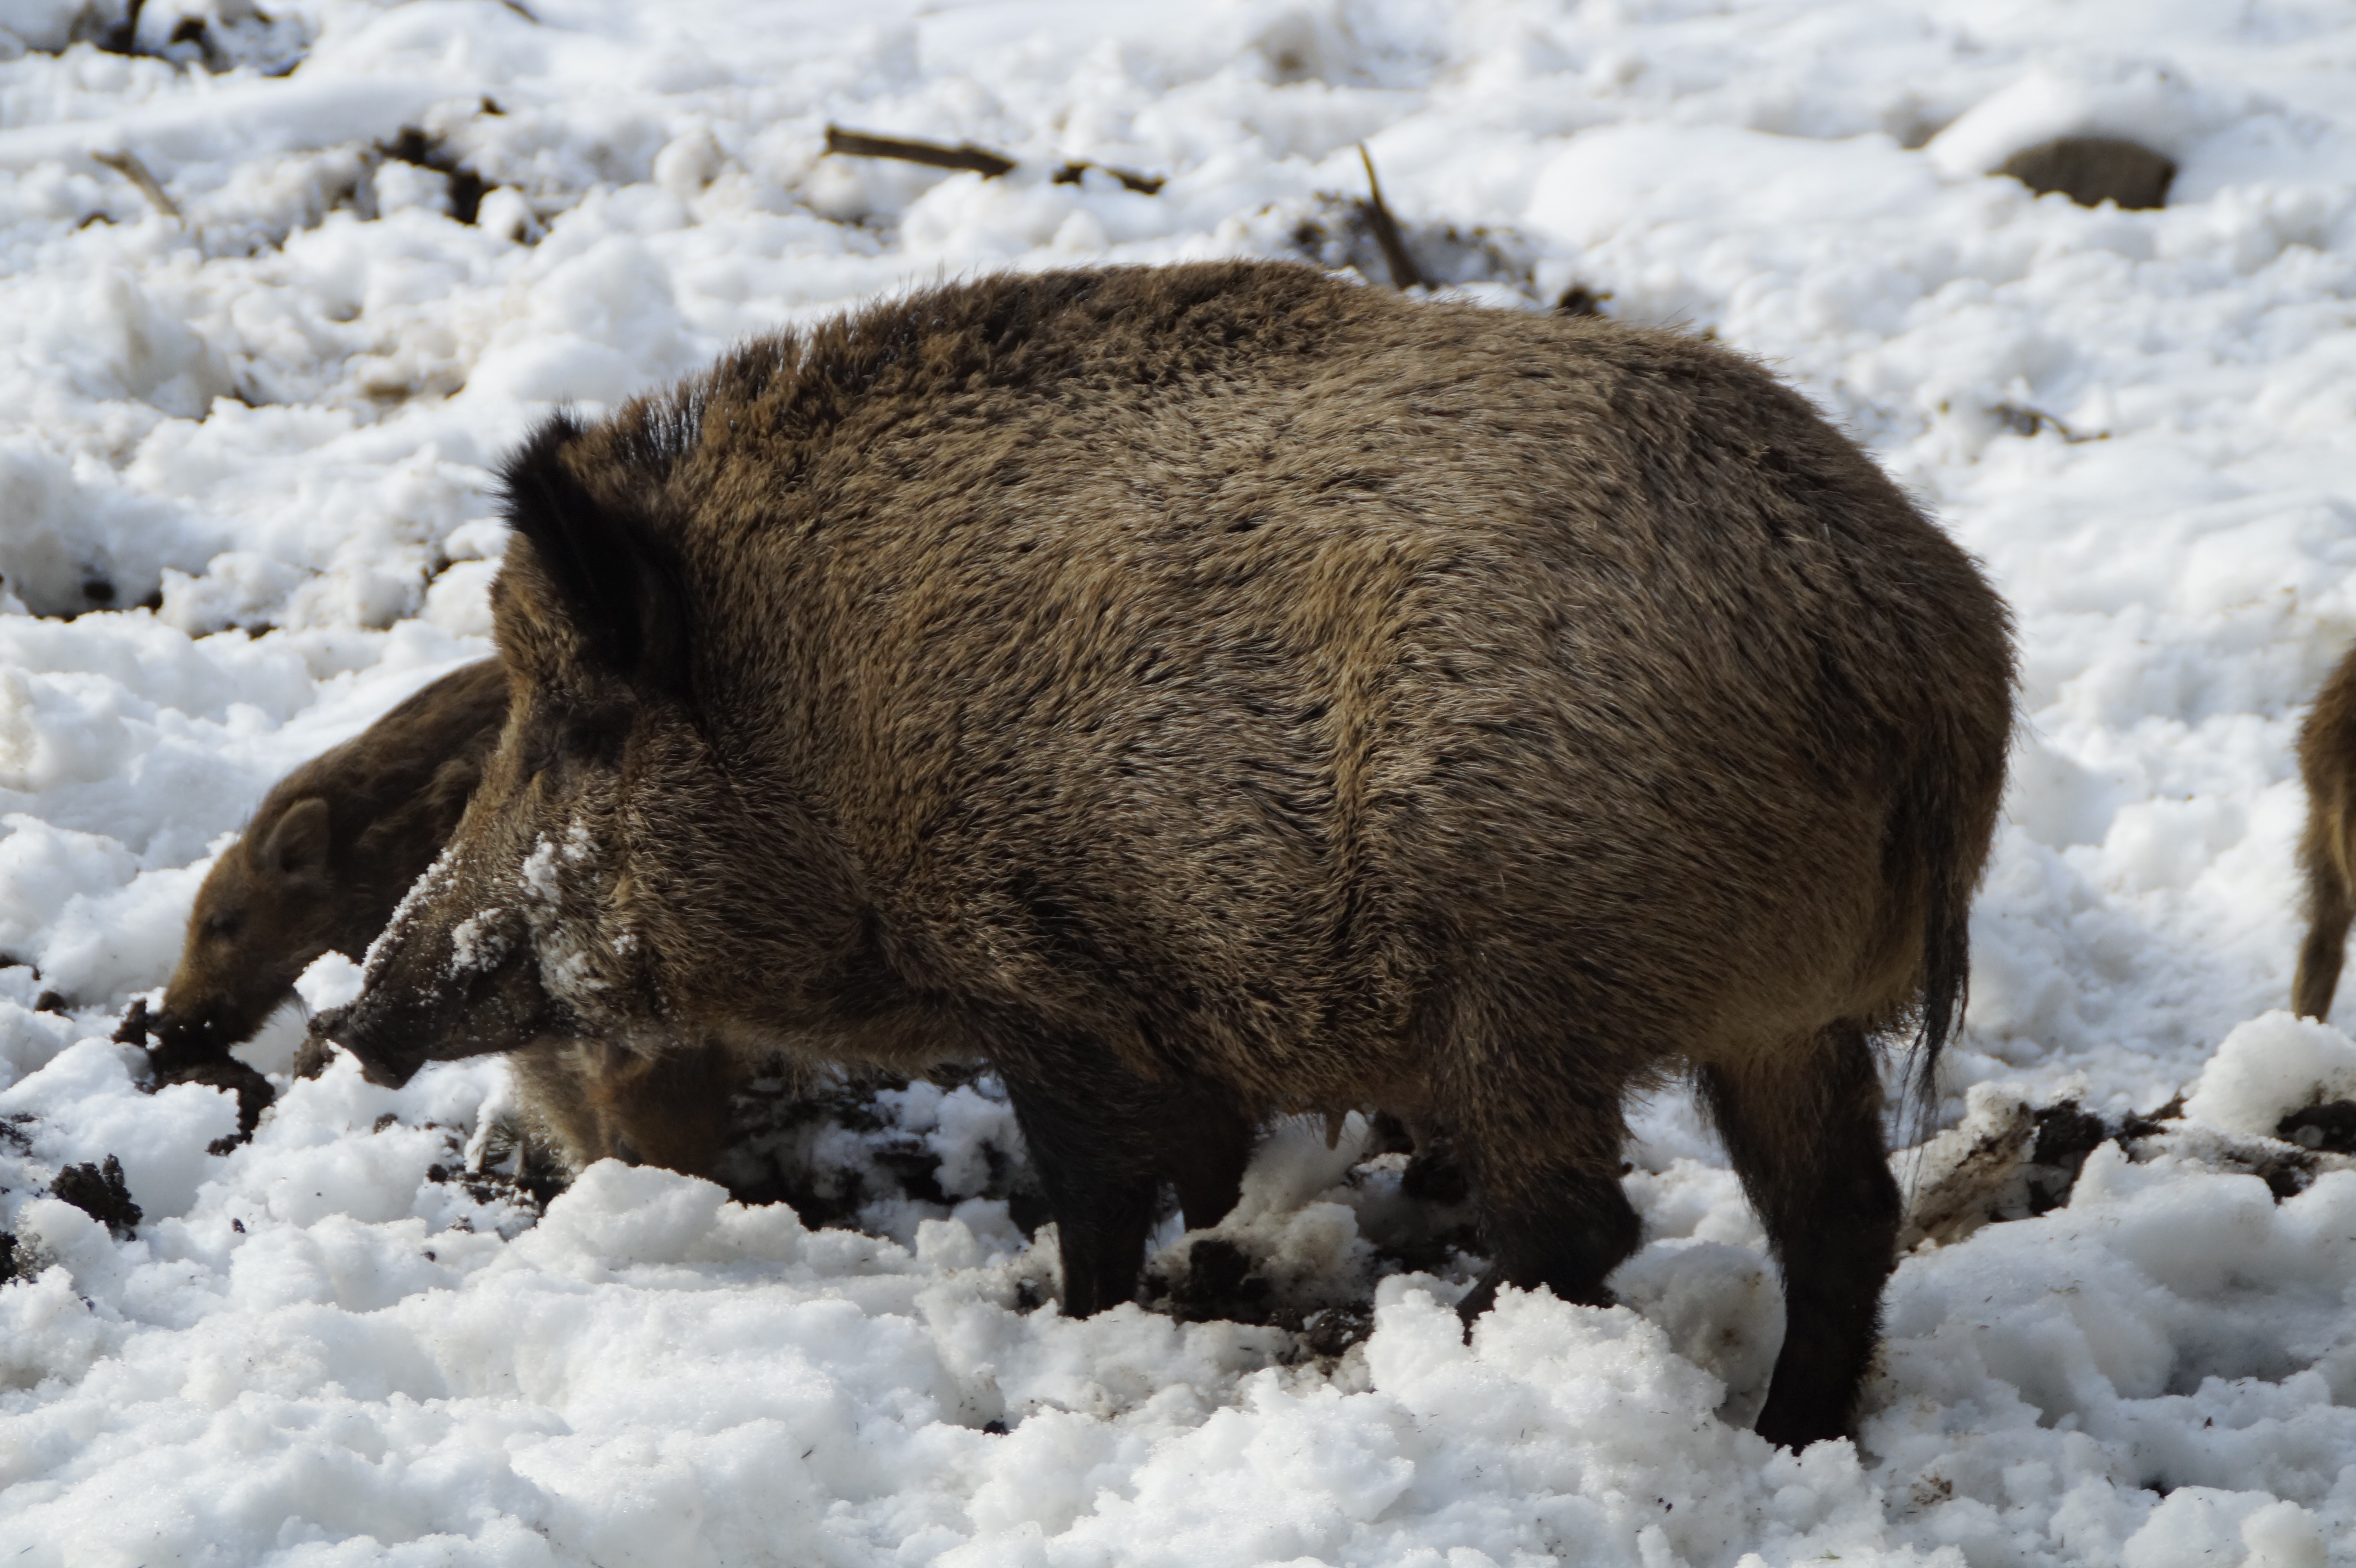
forest, snow, winter, animal, wildlife, mammal, snowy, fauna, boar, mother, vertebrate, pig, habitat, wintry, foraging, bristles, tundra, wild boar, wildlife park, deer park, bache, pig like mammal, peccary